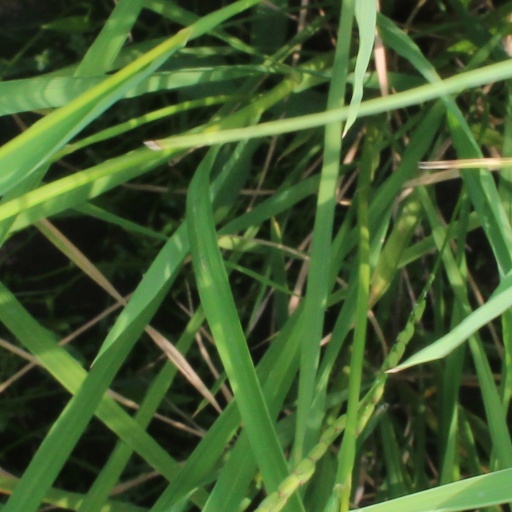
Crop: rice